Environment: real
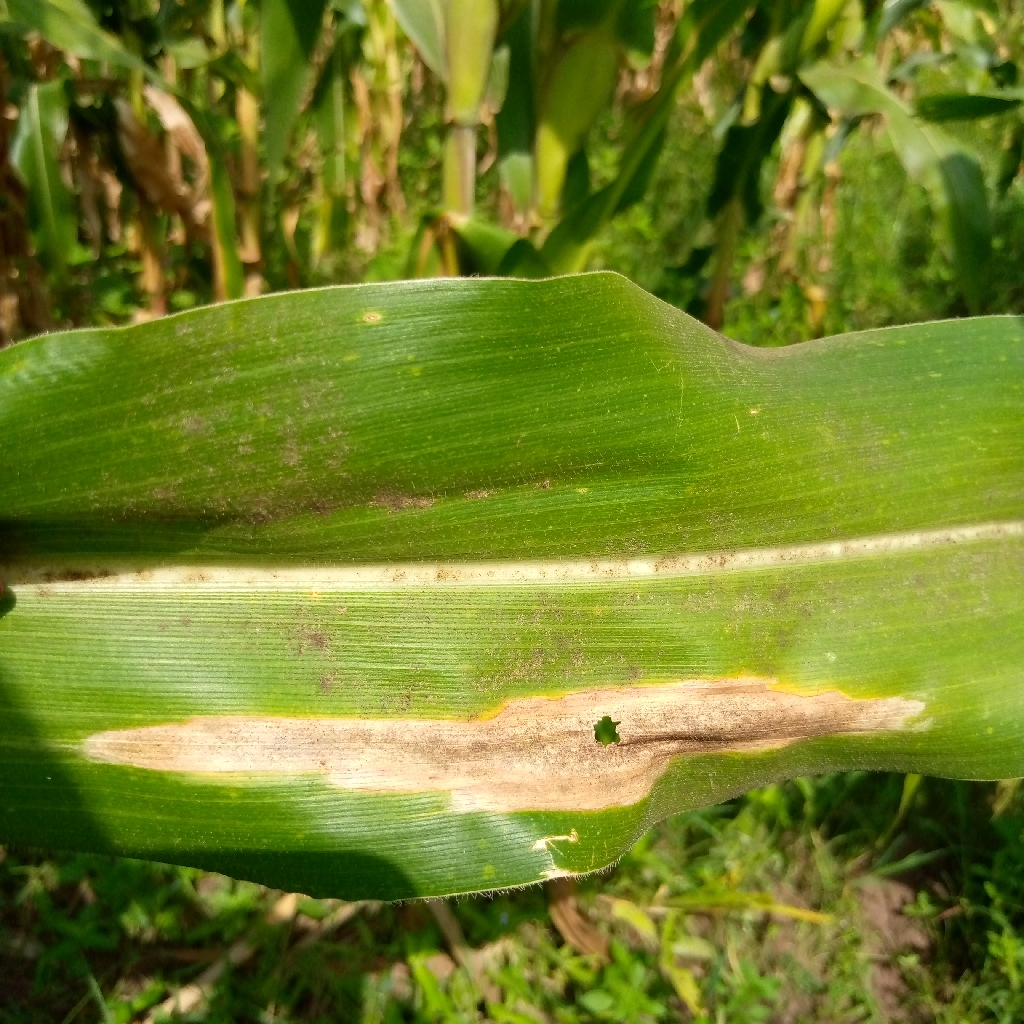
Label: northern_corn_leaf_blight